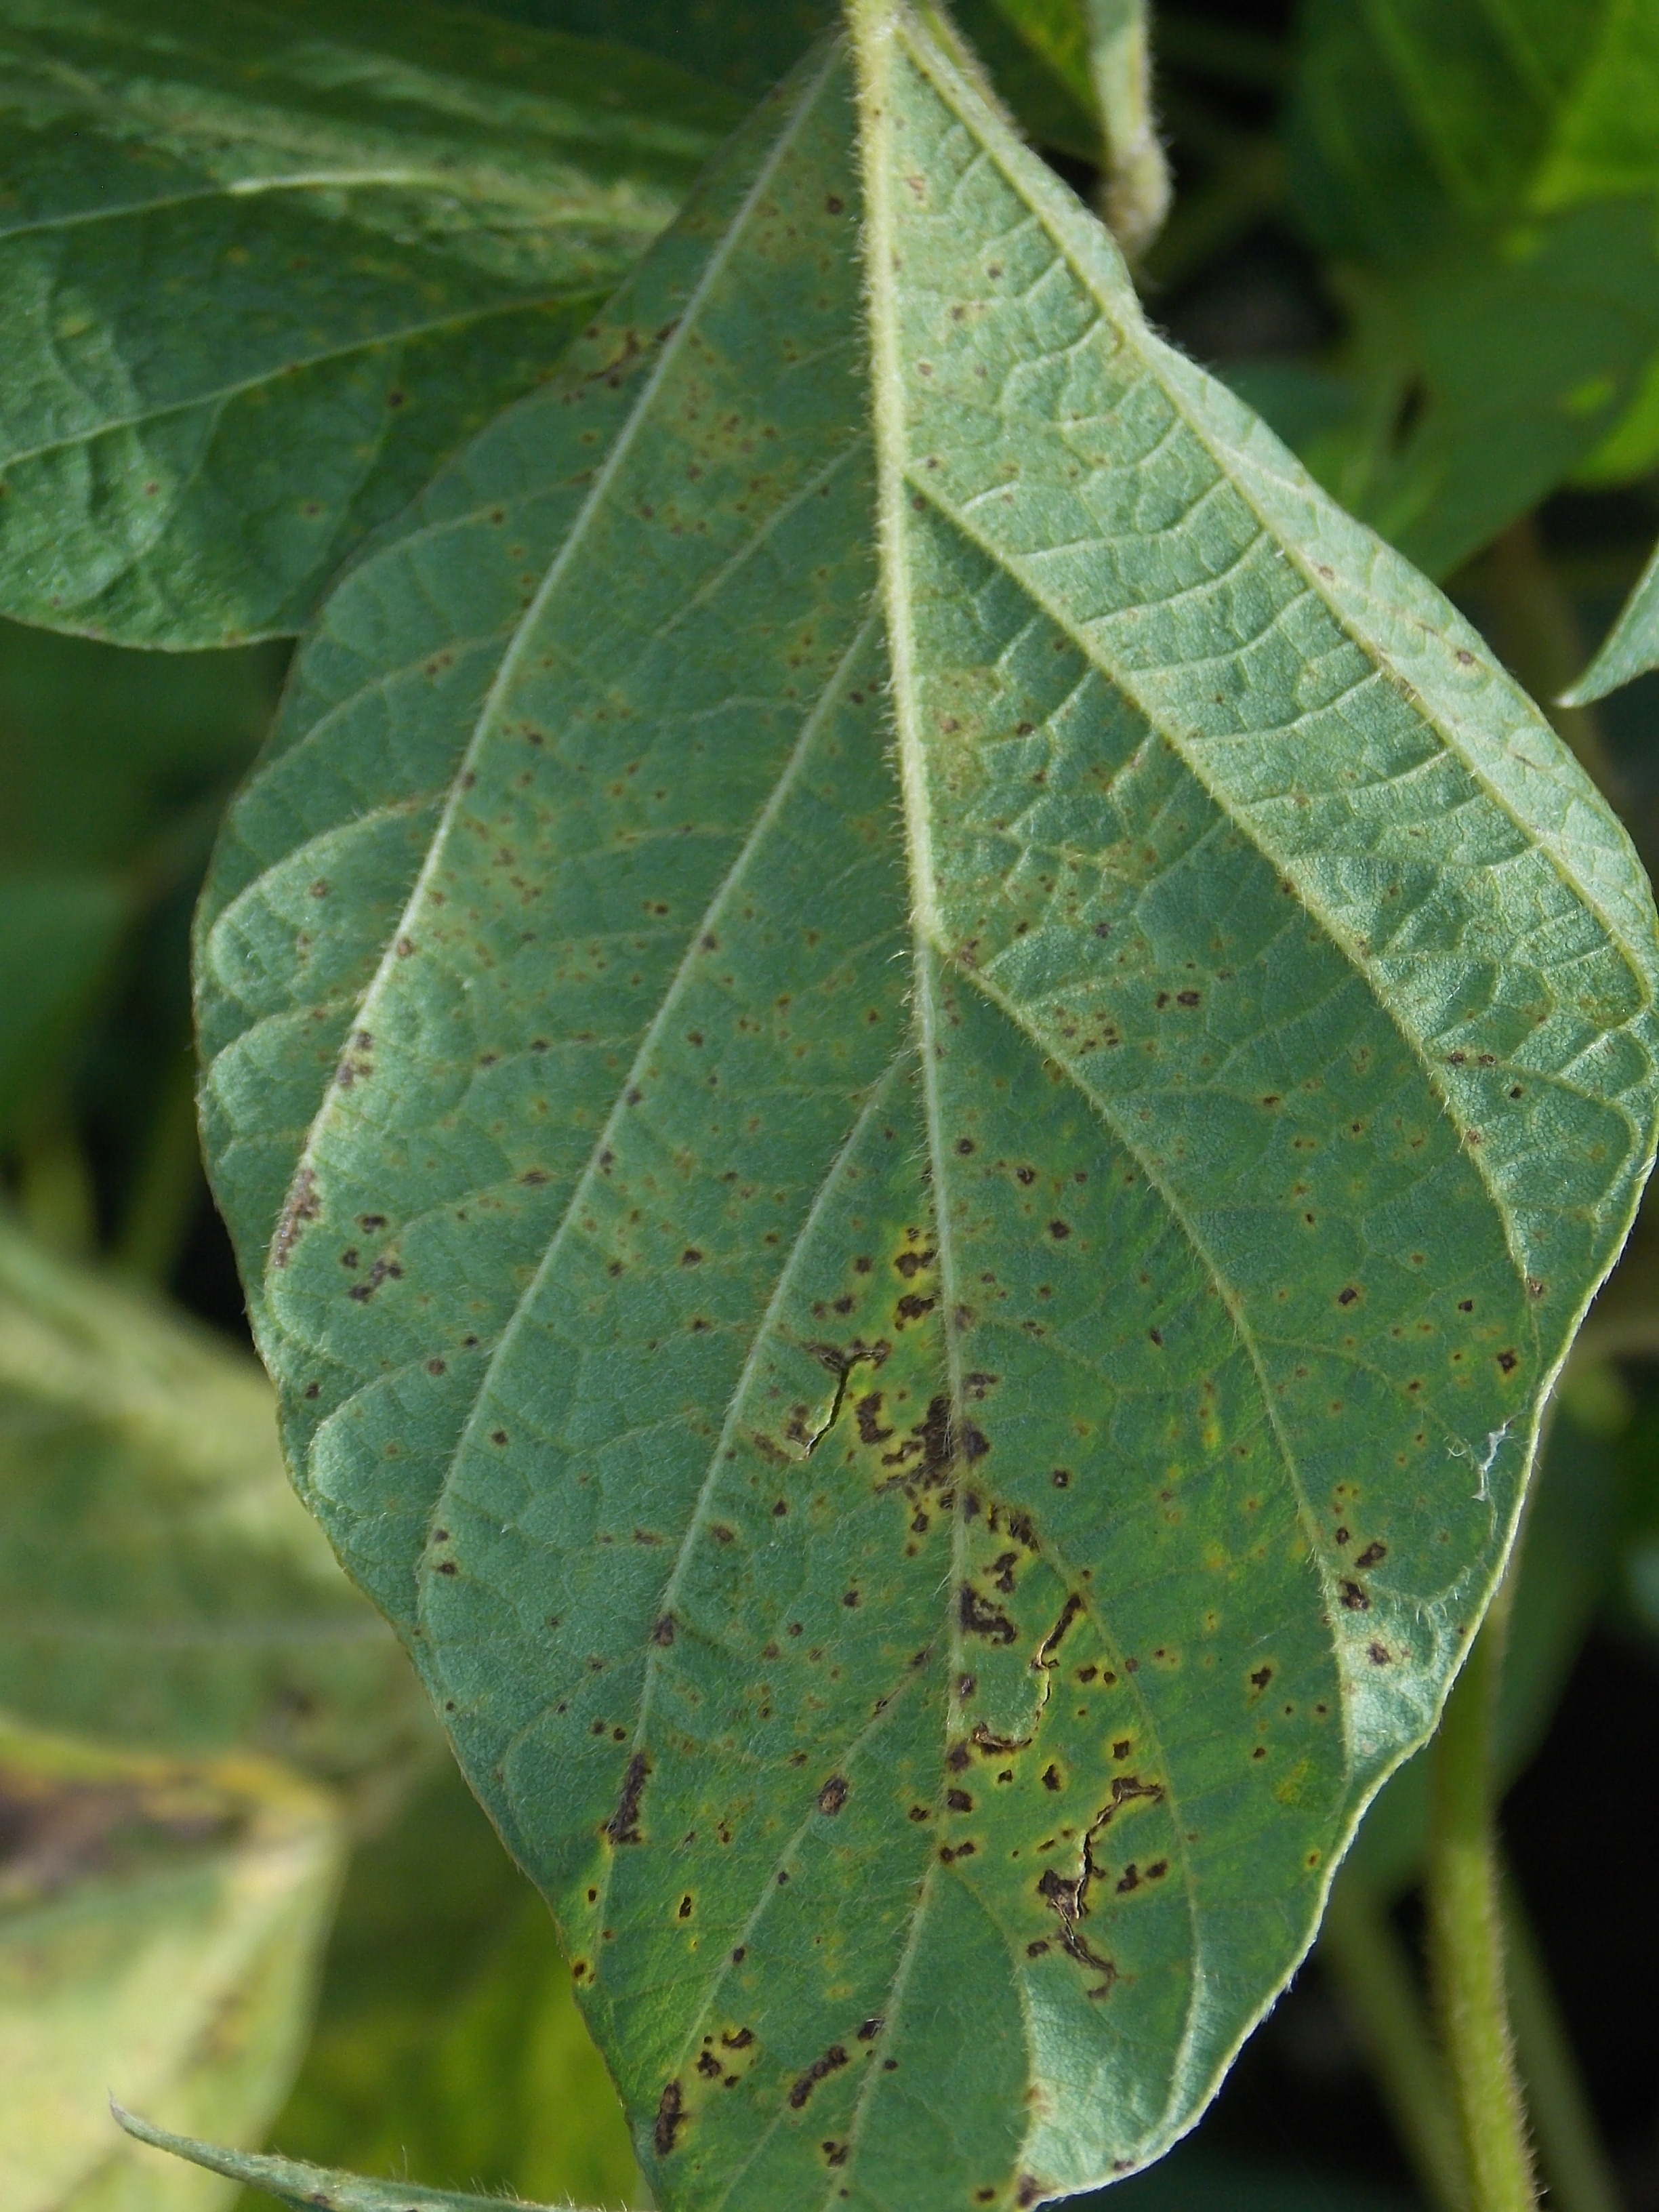
Label: Disease